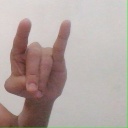
अक्षर: च